Andre Braugher

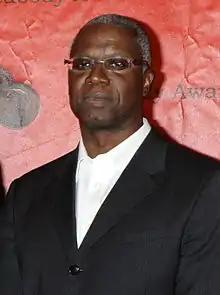
Braugher in May 2011

In 2006, Braugher starred as Nick Atwater in the miniseries "Thief" for FX Networks, winning a second Emmy for his performance. He portrayed General Hager in the 2007 film "". Braugher appeared on the TV series "House, M.D." as Dr. Darryl Nolan, a psychiatrist who helps House recover from his addiction to Vicodin. He also appeared in the TNT series "Men of a Certain Age", for which he was nominated twice as Primetime Emmy Award for Outstanding Supporting Actor in a Drama Series. He also voiced the villain Darkseid in the animated film, "". He took supporting roles in the science fiction film "The Mist" (2007), the mystery film "Passengers" (2008), and the action thriller "Salt" (2010).